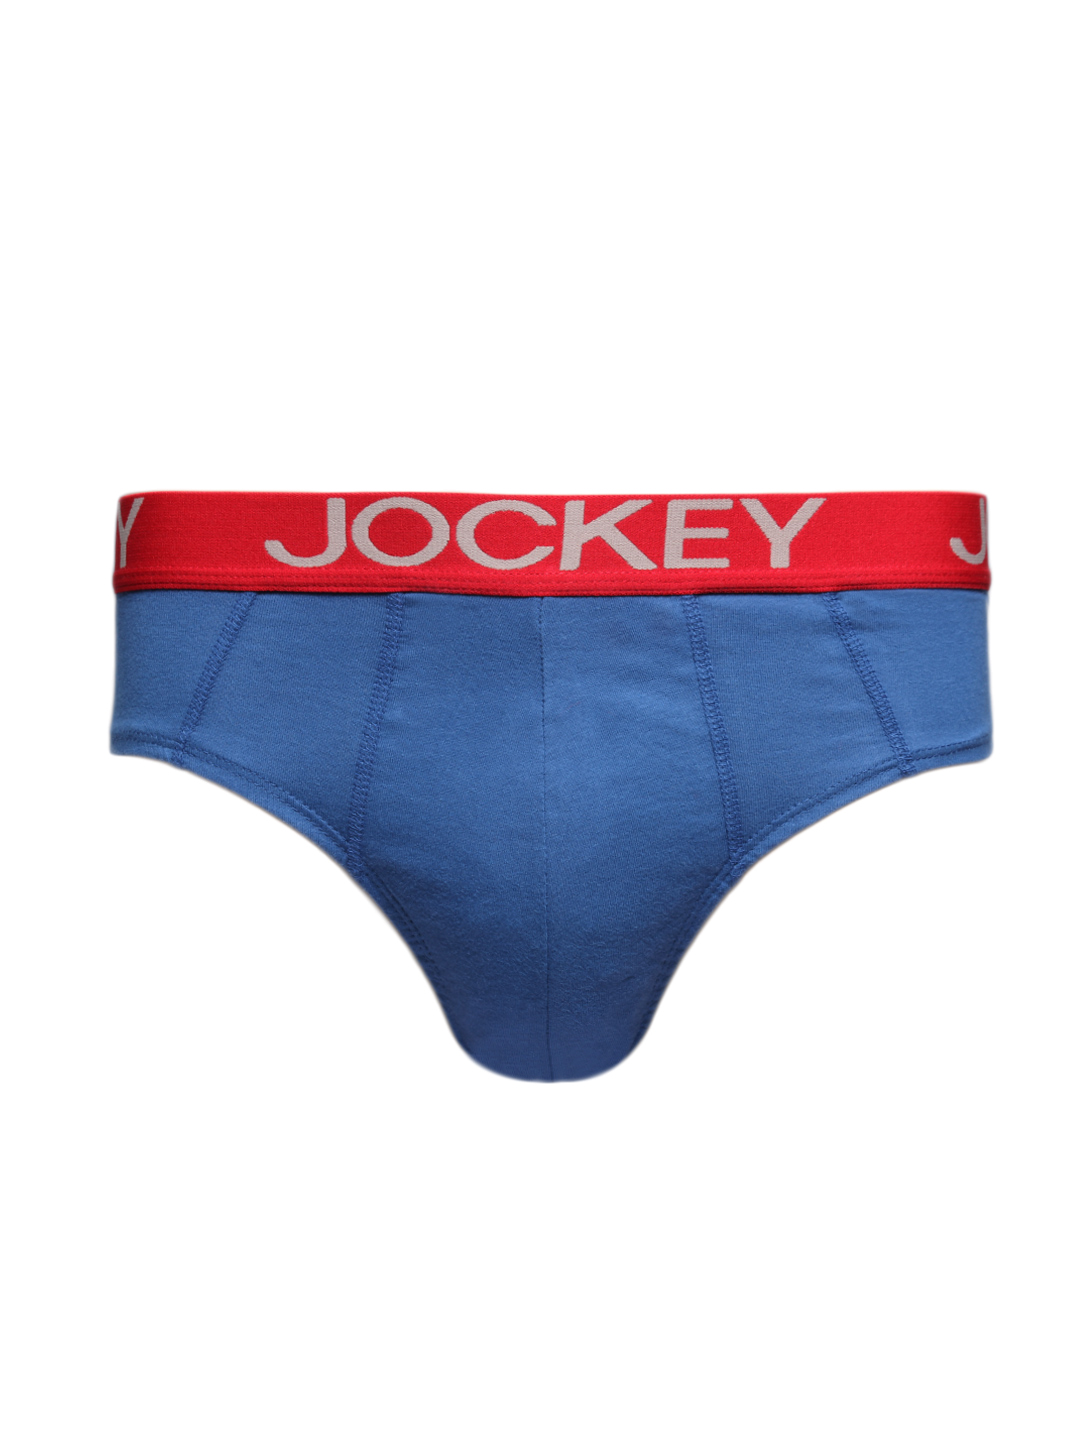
Jockey ZONE Men Zone Blue Brief US14
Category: Apparel / Innerwear / Briefs
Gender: Men
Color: Blue
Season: Summer 2016
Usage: Casual